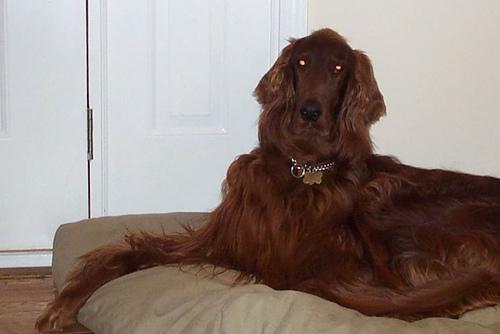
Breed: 207-n000011-Irish_setter